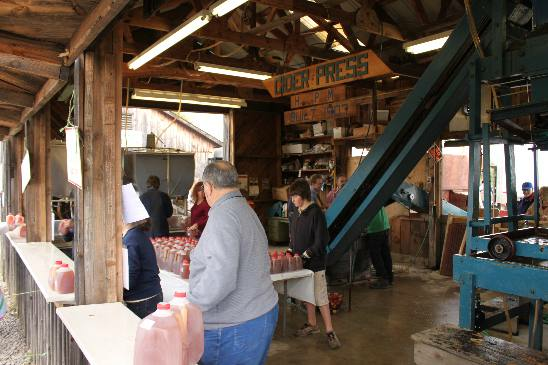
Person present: Yes